Pogoria (ship)

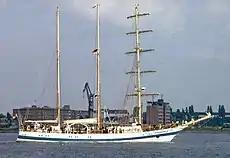
"Pogoria" 1982 in Kiel)

"Pogoria" had been launched from Gdańsk Shipyard Jan 23 1980. Its main use is – as designed – education and training. Most crew rotations consist of junior and high school students in 1- to 8-week-long tours. The usual complement is ~6 professional officers and 40 students and volunteer teachers. The ship running duties (regular watches etc.) are being wholly filled by the youth crew, in addition to their regular school coursework. The fees are kept close to nominal level.